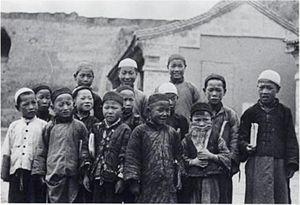
L'islam en Chine, est riche de son passé et de son héritage. L'Histoire de l'islam en Chine est des plus anciennes, remontant aux alentours de 650, lorsque Sa`d ibn Abi Waqqas est envoyé comme représentant auprès de l'empereur Tang Gaozong, durant le règne du calife Othmân ibn Affân. Le nombre de musulmans en RPC est estimé entre 30 et 80 millions suivant les sources. L'État communiste commence par lutter contre toutes les religions pendant les années 1950, puis les interdits pendant la Révolution culturelle avant de graduellement mettre en place un système de liberté sous contrôle avec l'arrivée de Deng Xiaoping au pouvoir. L'islam est géré par l'Association Islamique de Chine, une association étatique à laquelle doit s'affilier tout musulman.